Rickenbacker

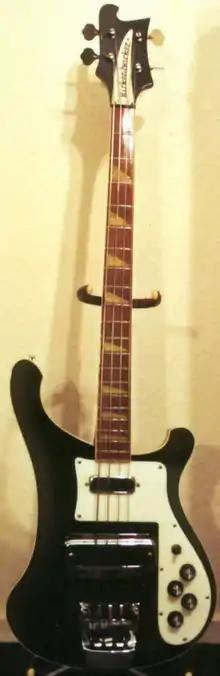
Rickenbacker 4001JG

The 4000 series were the first Rickenbacker bass guitars, introduced in 1957. They followed the 4000 with the 4001 (in 1961), 4002 (limited edition bass introduced in 1977), 4008 (an eight-string model introduced in the mid-1970s), 4003 (in 1979, replacing the 4001 entirely in 1986 and still in production in 2024), and most recently the 4004 series. They also made the 4005, a hollow-bodied bass guitar (from 1965 to 1984)—which did not resemble other 4000 series basses, but rather the new style 360-370 guitars. The 4001S (introduced 1964) was basically a 4001 but with no binding and dot fingerboard inlays. It was exported to England as the RM1999. However, Paul McCartney received one of the early 4001S instruments (his unit was left-handed, and later modified to include a zero fret). Along with McCartney, other early adopters of the 4001 were Roger Waters of Pink Floyd, John Entwistle of The Who, Pete Quaife of The Kinks, Chris Squire of Yes (who technically used the RM1999 British import) and Geddy Lee of Rush.